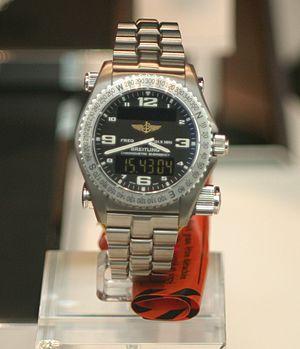
Émetteur
Les radiocommunications aéronautiques sont dans des bandes de fréquences du spectre radioélectrique, réservée à l'aéronautique par des traités internationaux. Elles sont utilisées pour les communications entre les pilotes et le personnel des stations au sol. Elle permet de transmettre des clairances et des informations importantes pour la sécurité de la circulation aérienne et l'efficacité de la gestion du trafic aérien.